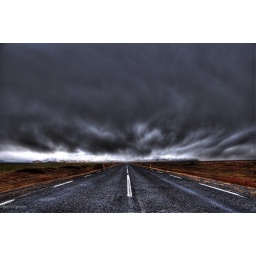
Storm clouds form over a mountain range on the south west coast of Iceland.